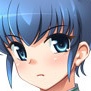
Portrait style: Anime Portrait